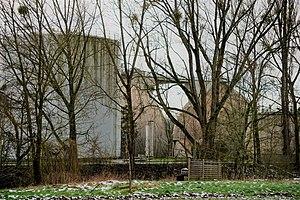
Luxembourg, la station d'épuration Beggen sur le territoire de la commune de Walferdange. Vue du côte est.